Pre-existence of Christ

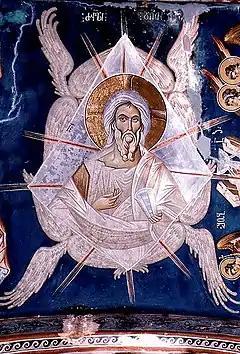
"The Ancient of Days", a 14th-century fresco from Ubisi, Georgia.

Tertullian in "Against Marcion" Ch.21 sees a pre-existent appearance of Christ in the fiery furnace of one who is "like the son of man (for he was not yet really son of man)." The identification of specific appearances of Christ is increasingly common in evangelical literature from the 1990s onwards. For example, W. Terry Whalin states that the fourth person in the fiery furnace is Christ, and that "These appearances of Christ in the Old Testament are known as Theophanies or 'appearances of God' ".